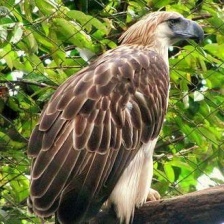
Species: PHILIPPINE EAGLE
Scientific name: PITHECOPHAGA JEFFERYI